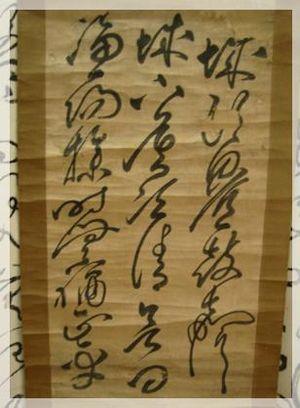
Yi San-hae, né le 20 juillet 1539 à Séoul et mort le 23 août 1609 est un lettré et un homme politique coréen. Son nom de plume est Agye, son nom de courtoisie Yeosu. Il a été premier ministre du roi Seonjo de la dynastie Joseon en 1590 - 1591, 1592 et 1599 – 1602. Il était un des piliers de la faction des septentrionaux.